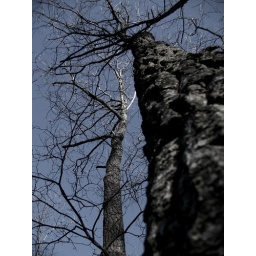
Two trees that always remind me of that forest in Dante's Inferno--the one with all of those suicidals. Dunno why.